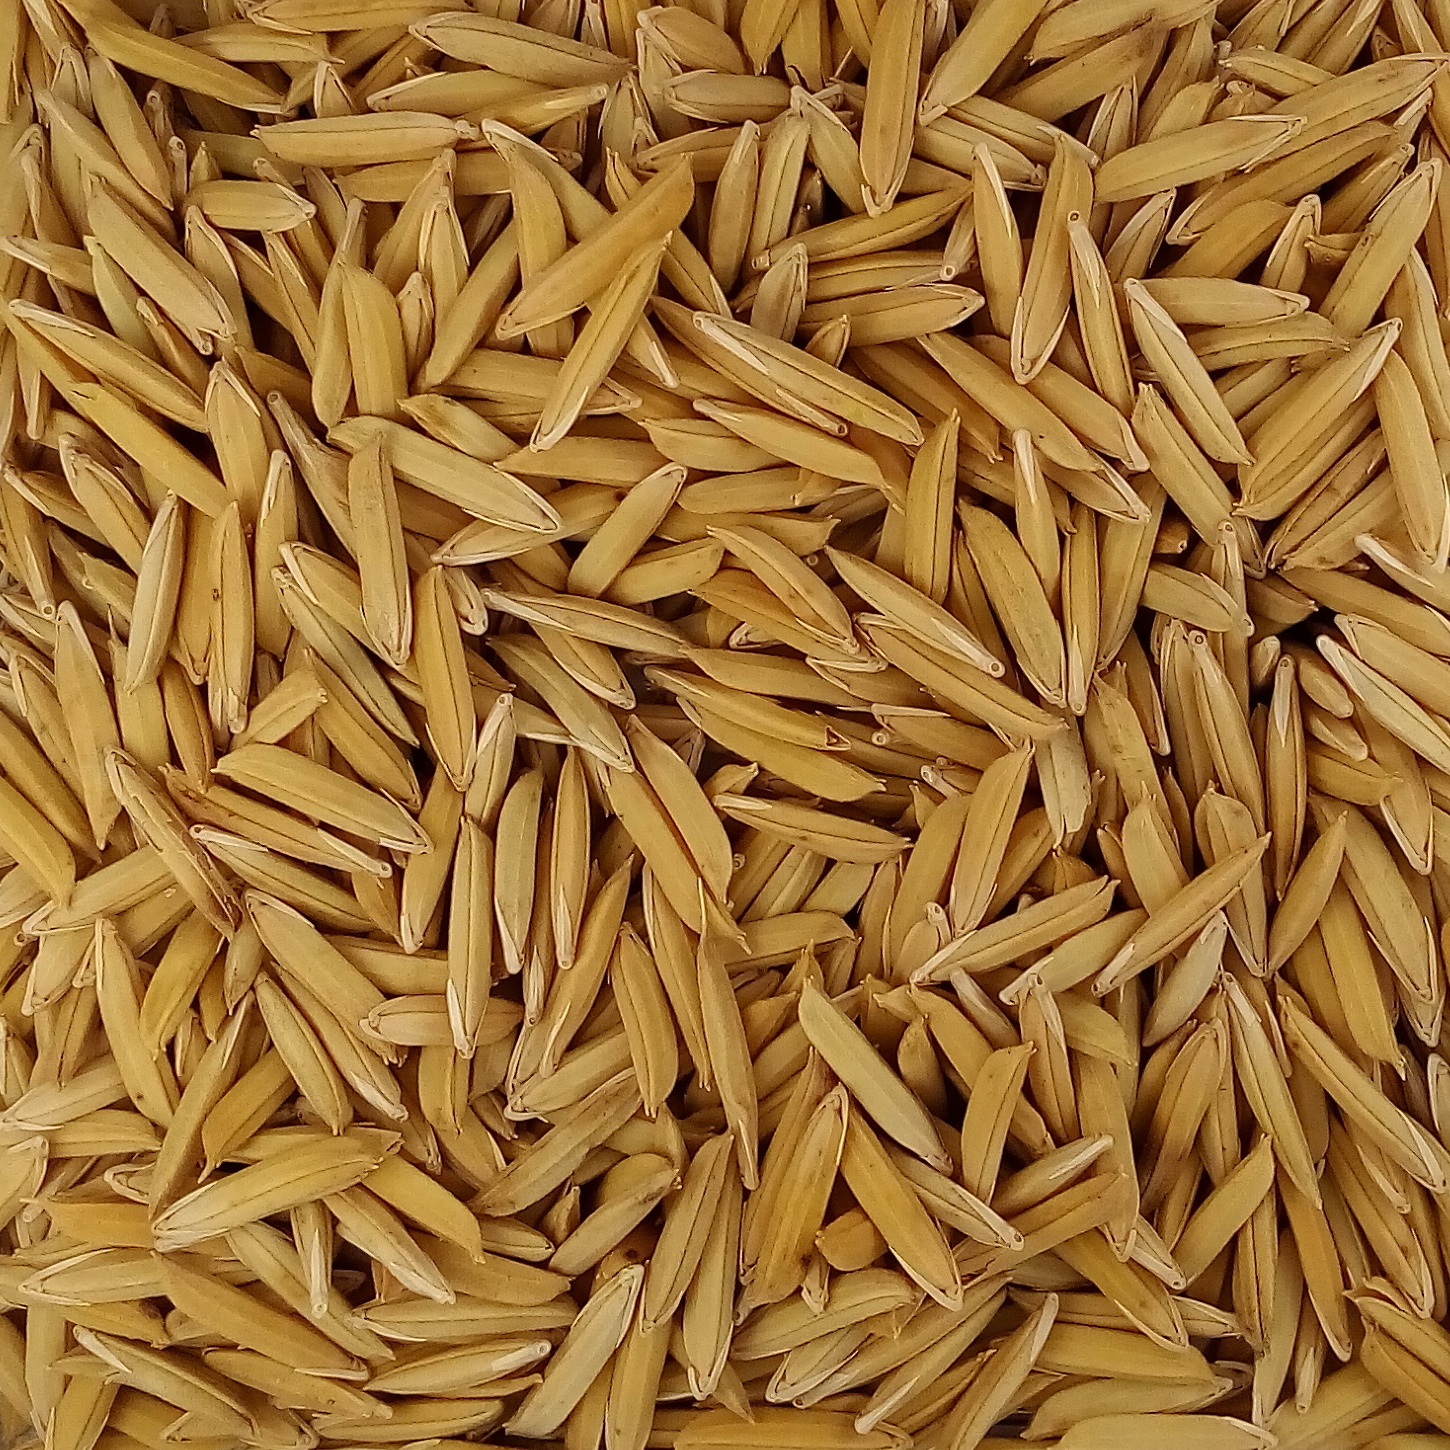
Rice seed variety: 1718